Cadmus

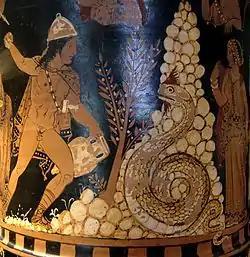
4th century BC painting of Cadmus slaying the dragon, from the Louvre in Paris, France

In Greek mythology, Cadmus was the legendary Phoenician founder of Boeotian Thebes. He was, alongside Perseus and Bellerophon, the greatest hero and slayer of monsters before the days of Heracles. Commonly stated to be a prince of Phoenicia, the son of king Agenor and queen Telephassa of Tyre, the brother of Phoenix, Cilix and Europa, Cadmus traced his origins back to Poseidon and Libya.